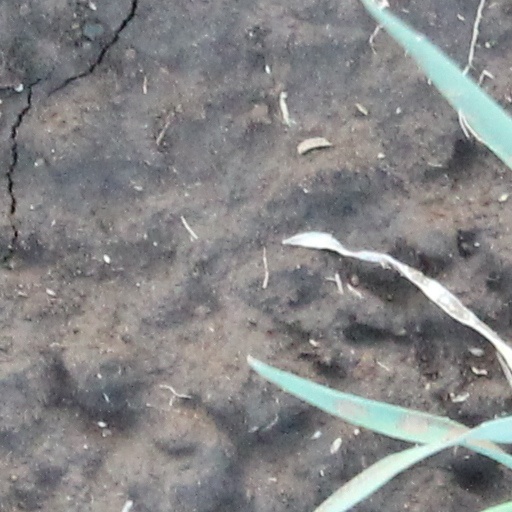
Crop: wheat